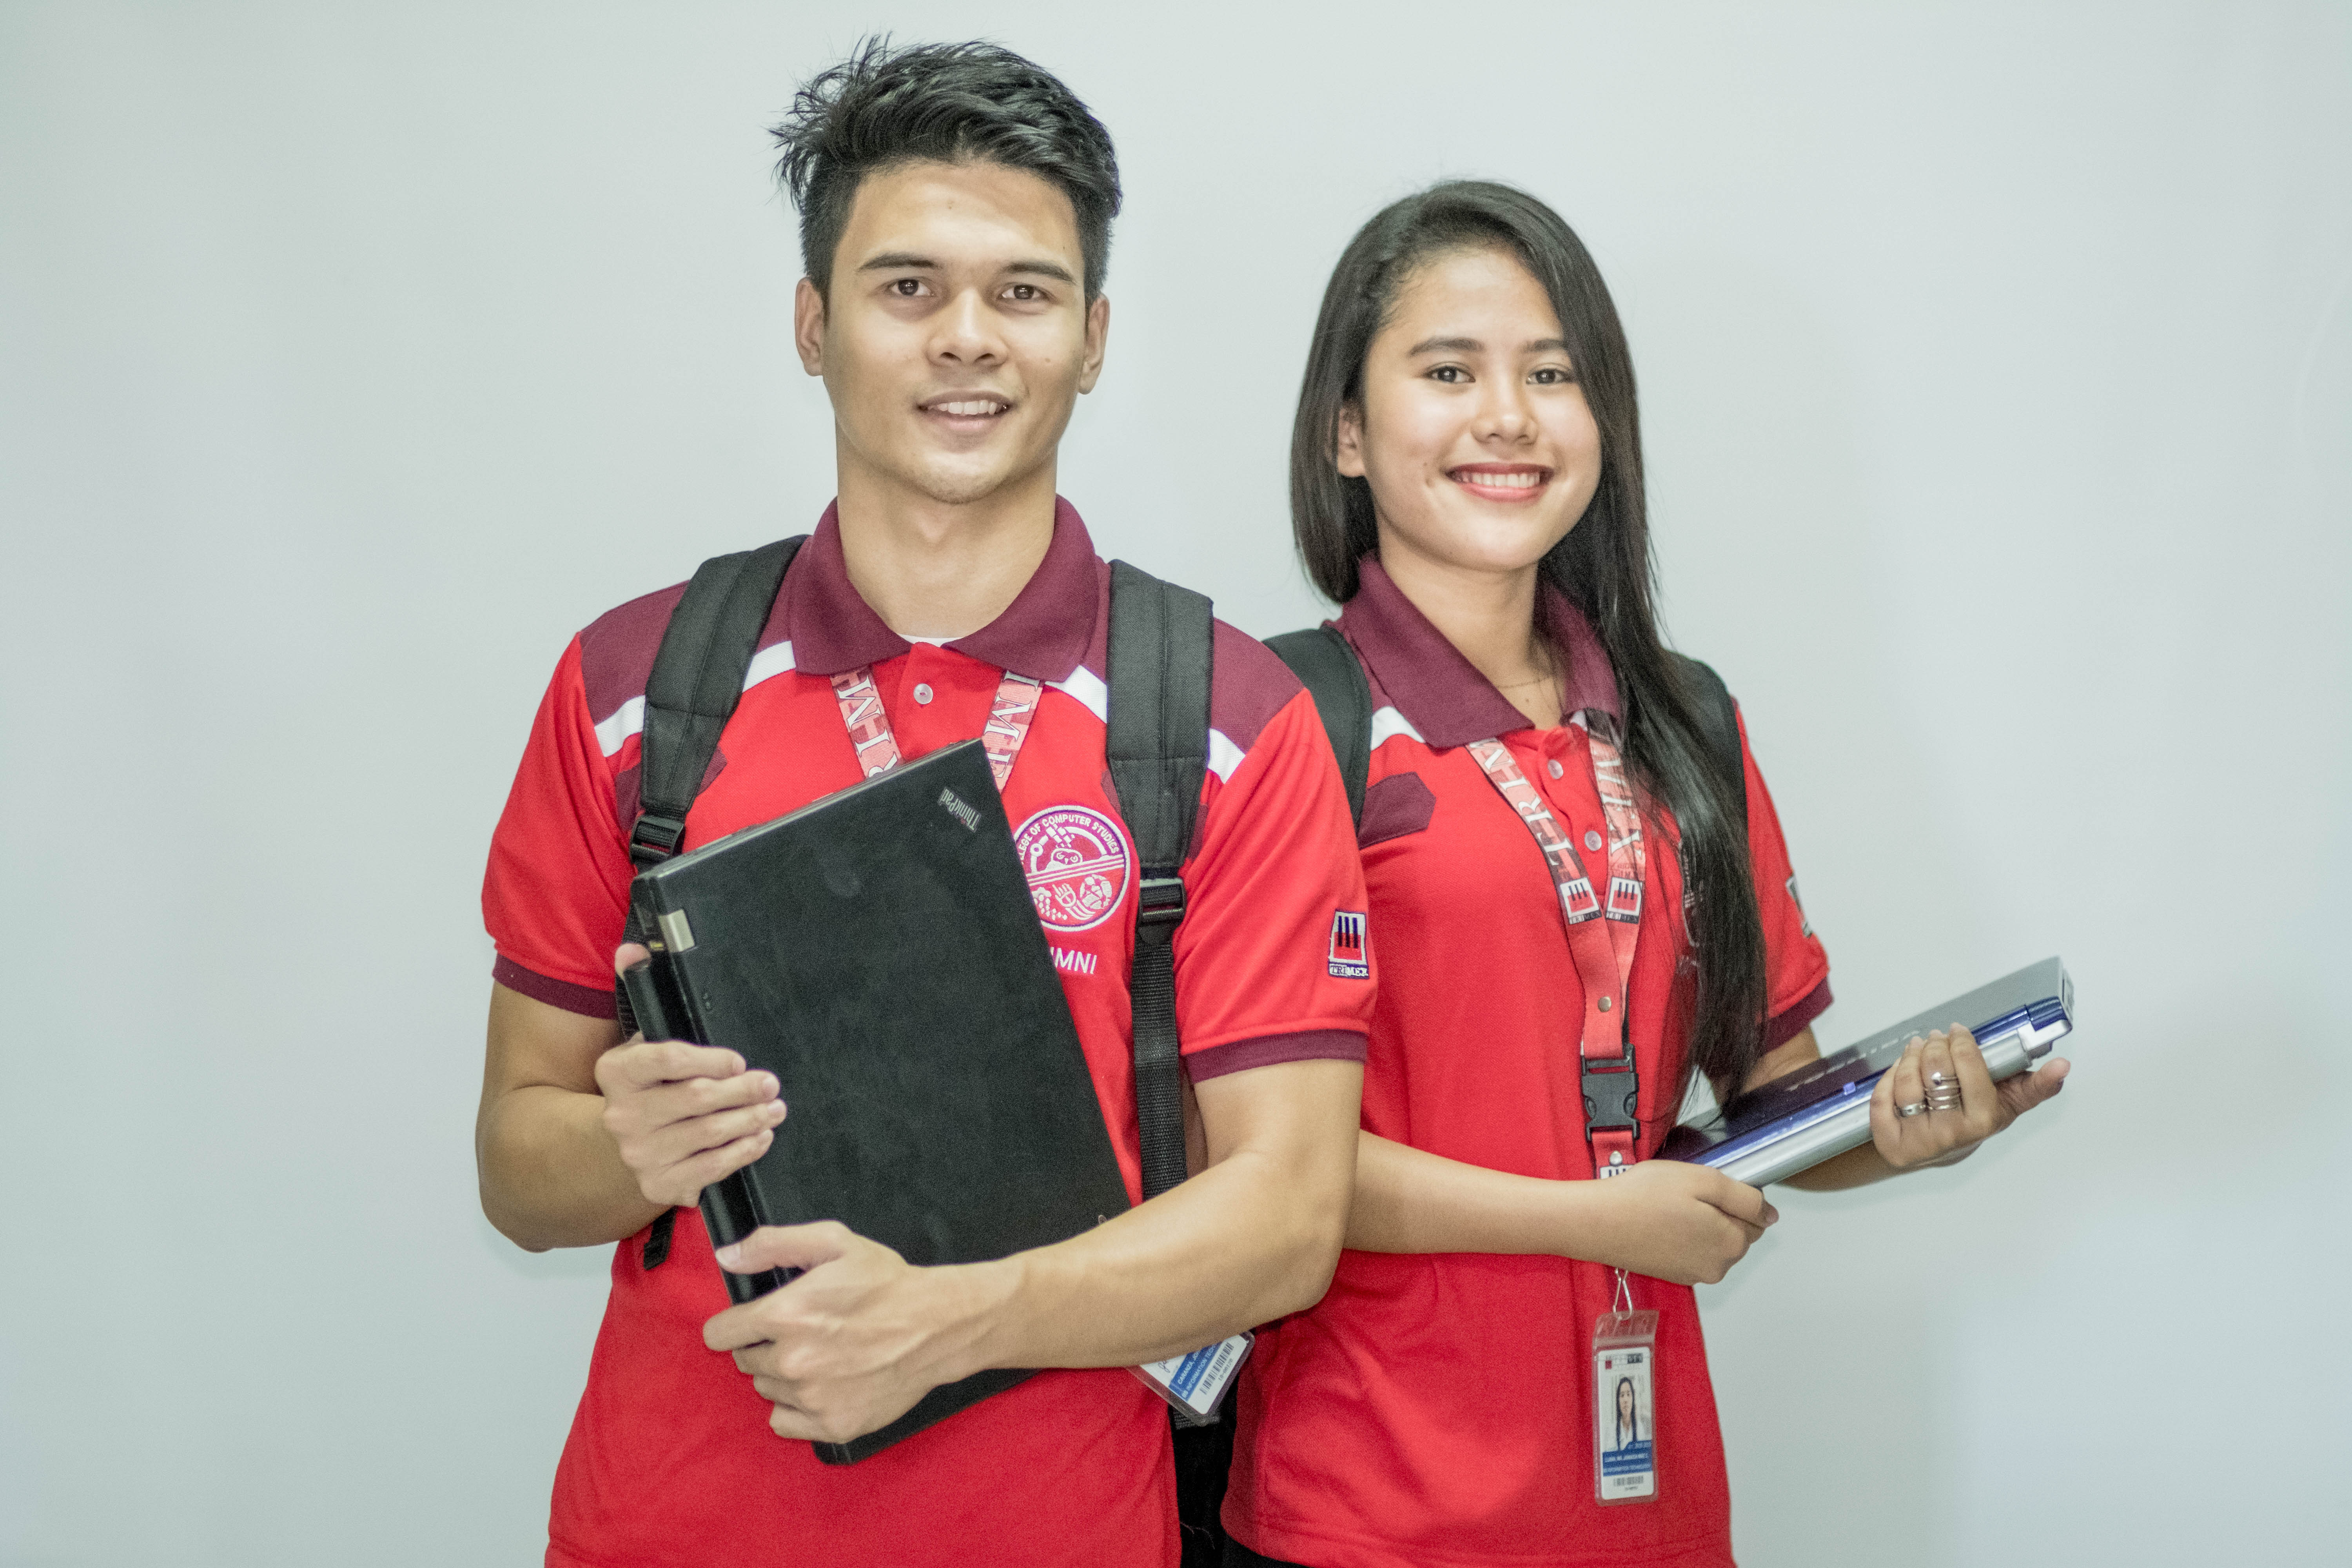
colleges, information, technology, clothing, red, product, uniform, smile, girl, team, t shirt, student